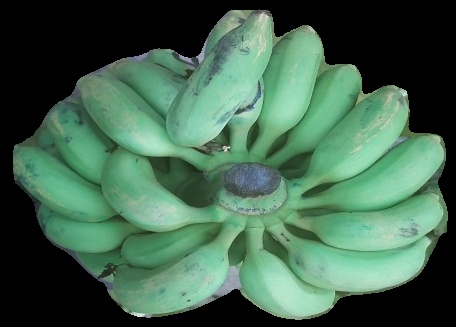
Variety: elakki-bale
Grade: grade2